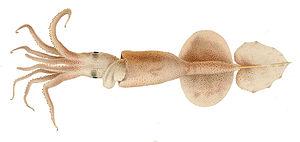
Les chiroteuthidés forment une famille de calmars.
Grimalditeuthis bonplandii, unique représentant du genre Grimalditeuthis, est une espèce de calmar de la famille des Chiroteuthidae.